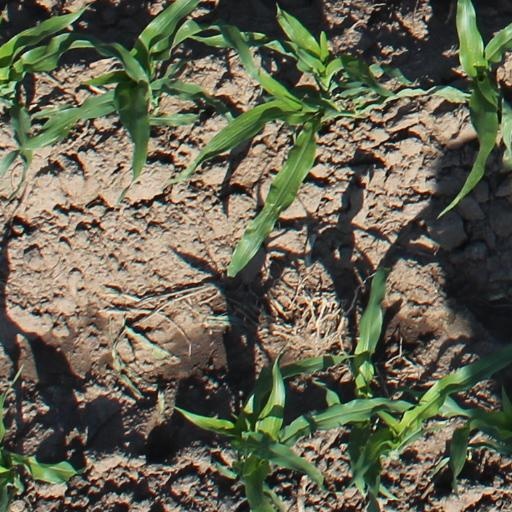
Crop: maize; corn